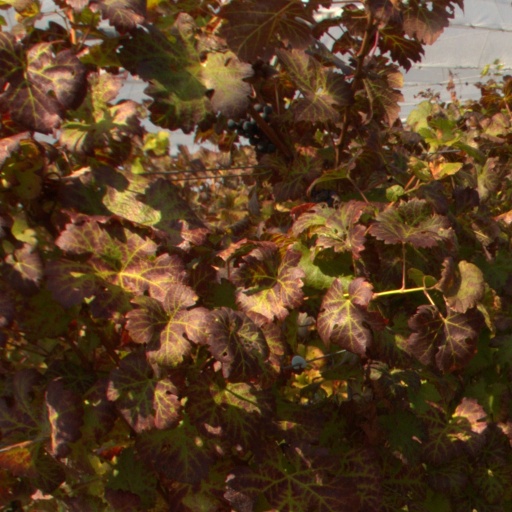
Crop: grape